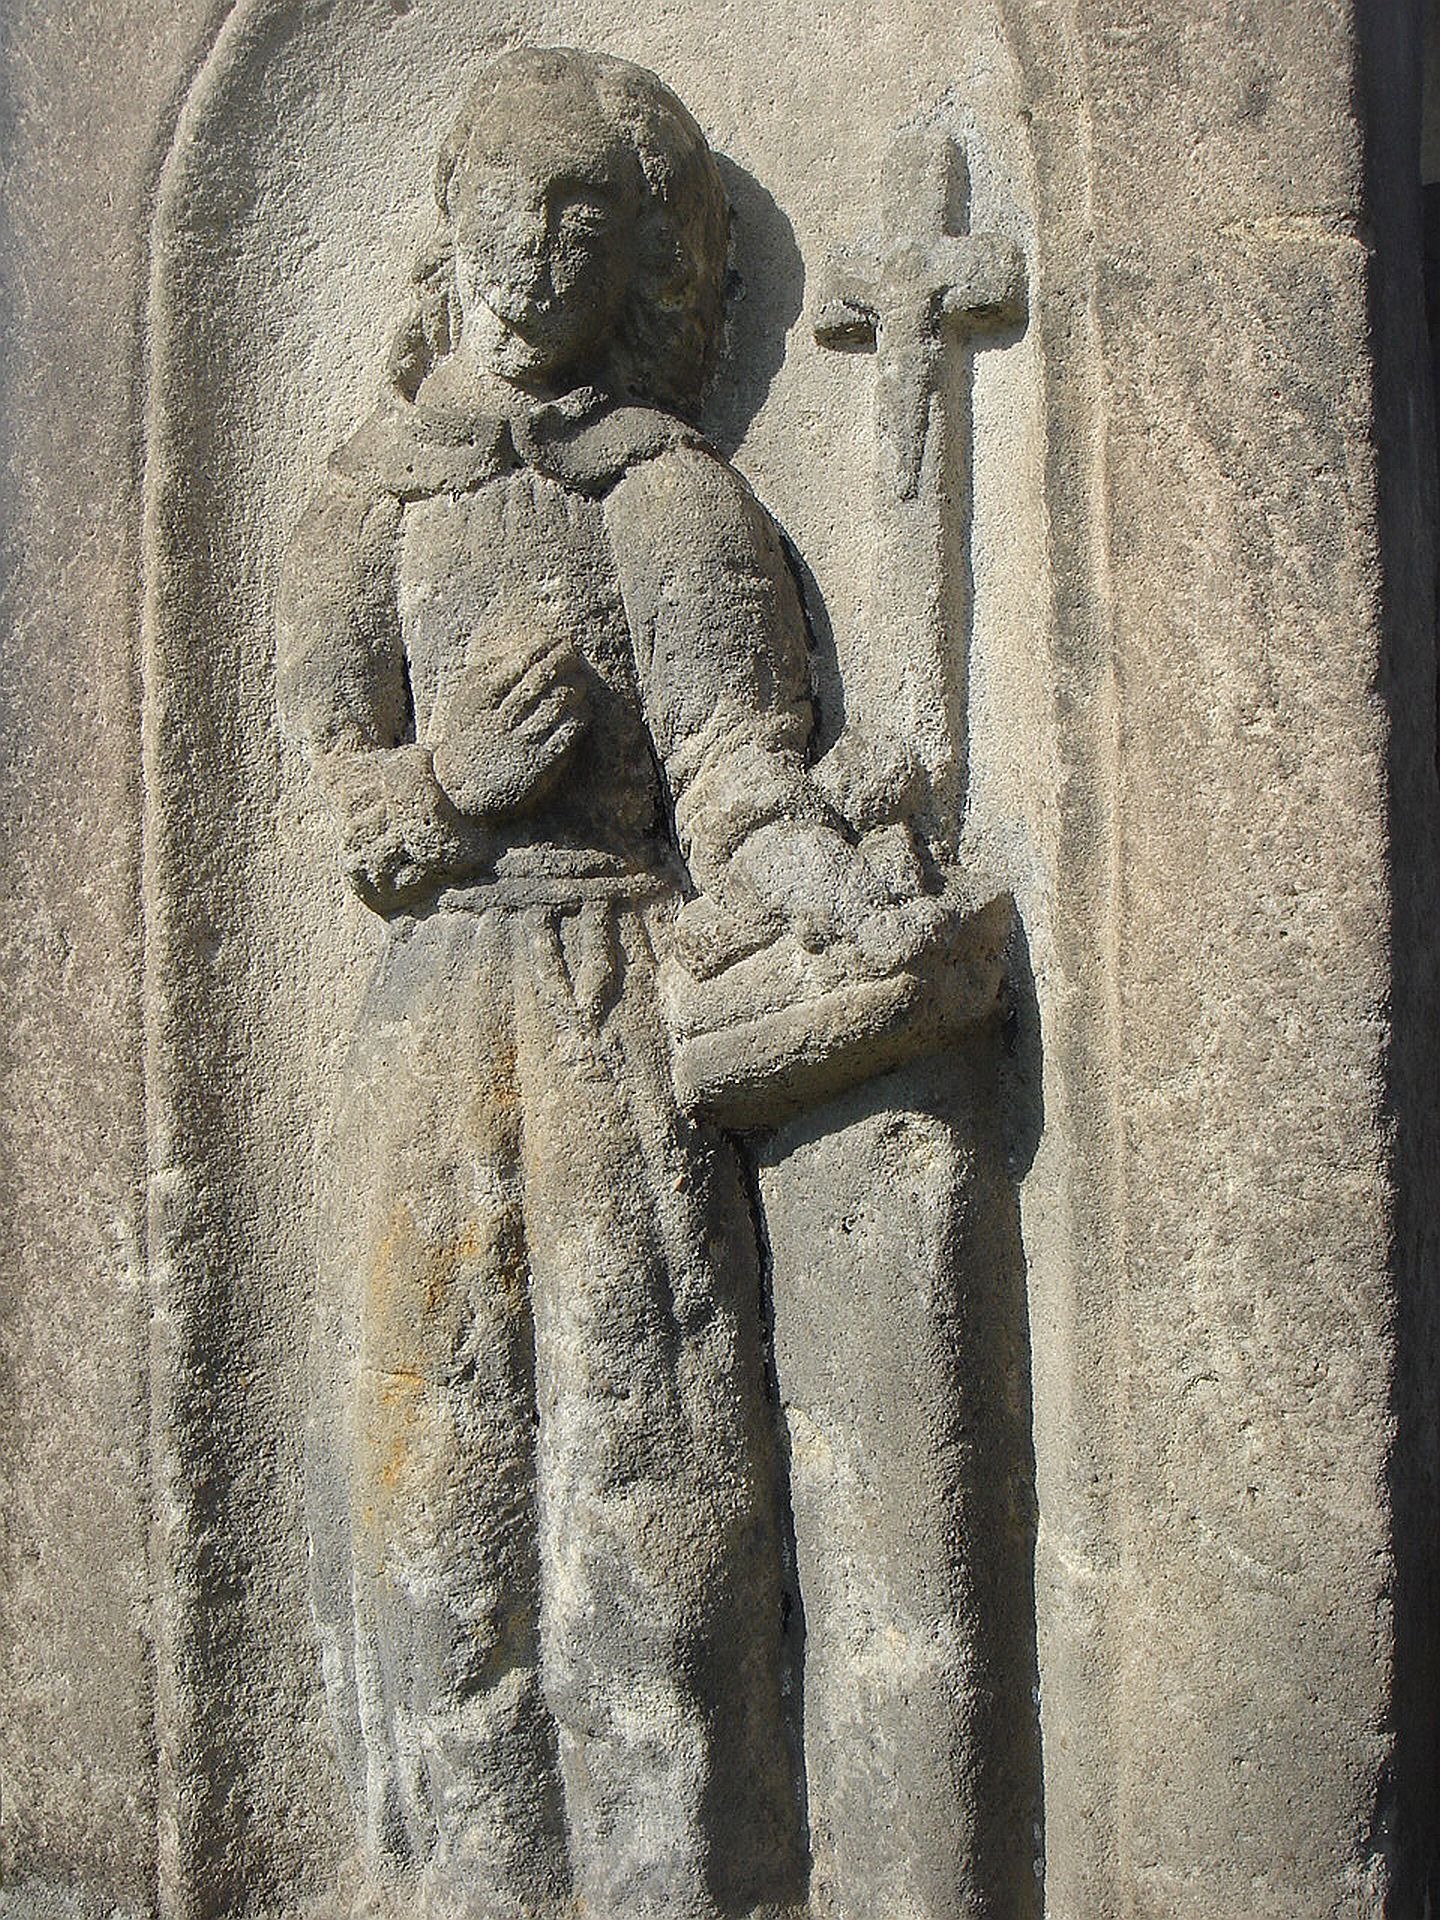
rock, wall, monument, statue, religion, sculpture, art, temple, st, history, carving, relief, stone carving, ancient history